CNBC Europe

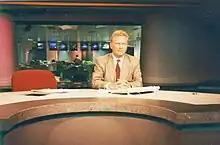
European Business News TV (EBN) with Ed Mitchell, London, in 1996.

As the most viewed pan-European financial TV channel according to the 2010 EMS survey, the broadcaster reaches over 100 million households across the continent. CNBC Europe produces four hours of live programming each weekday and airs reports and content for its global sister stations and the outlets of NBC News.